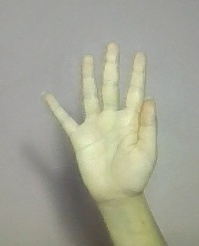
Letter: sheen